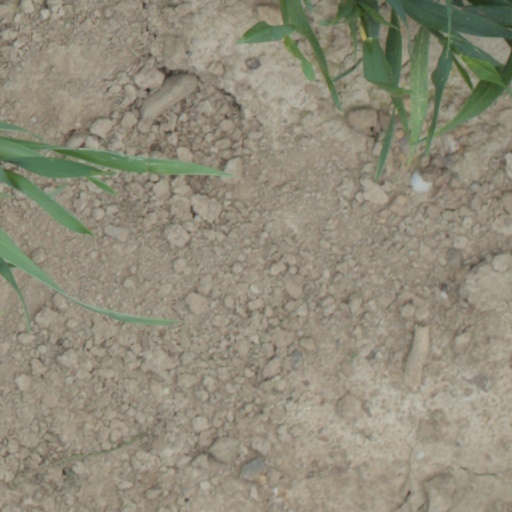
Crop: wheat